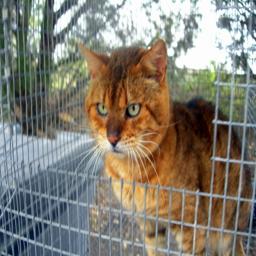
Animal: cats